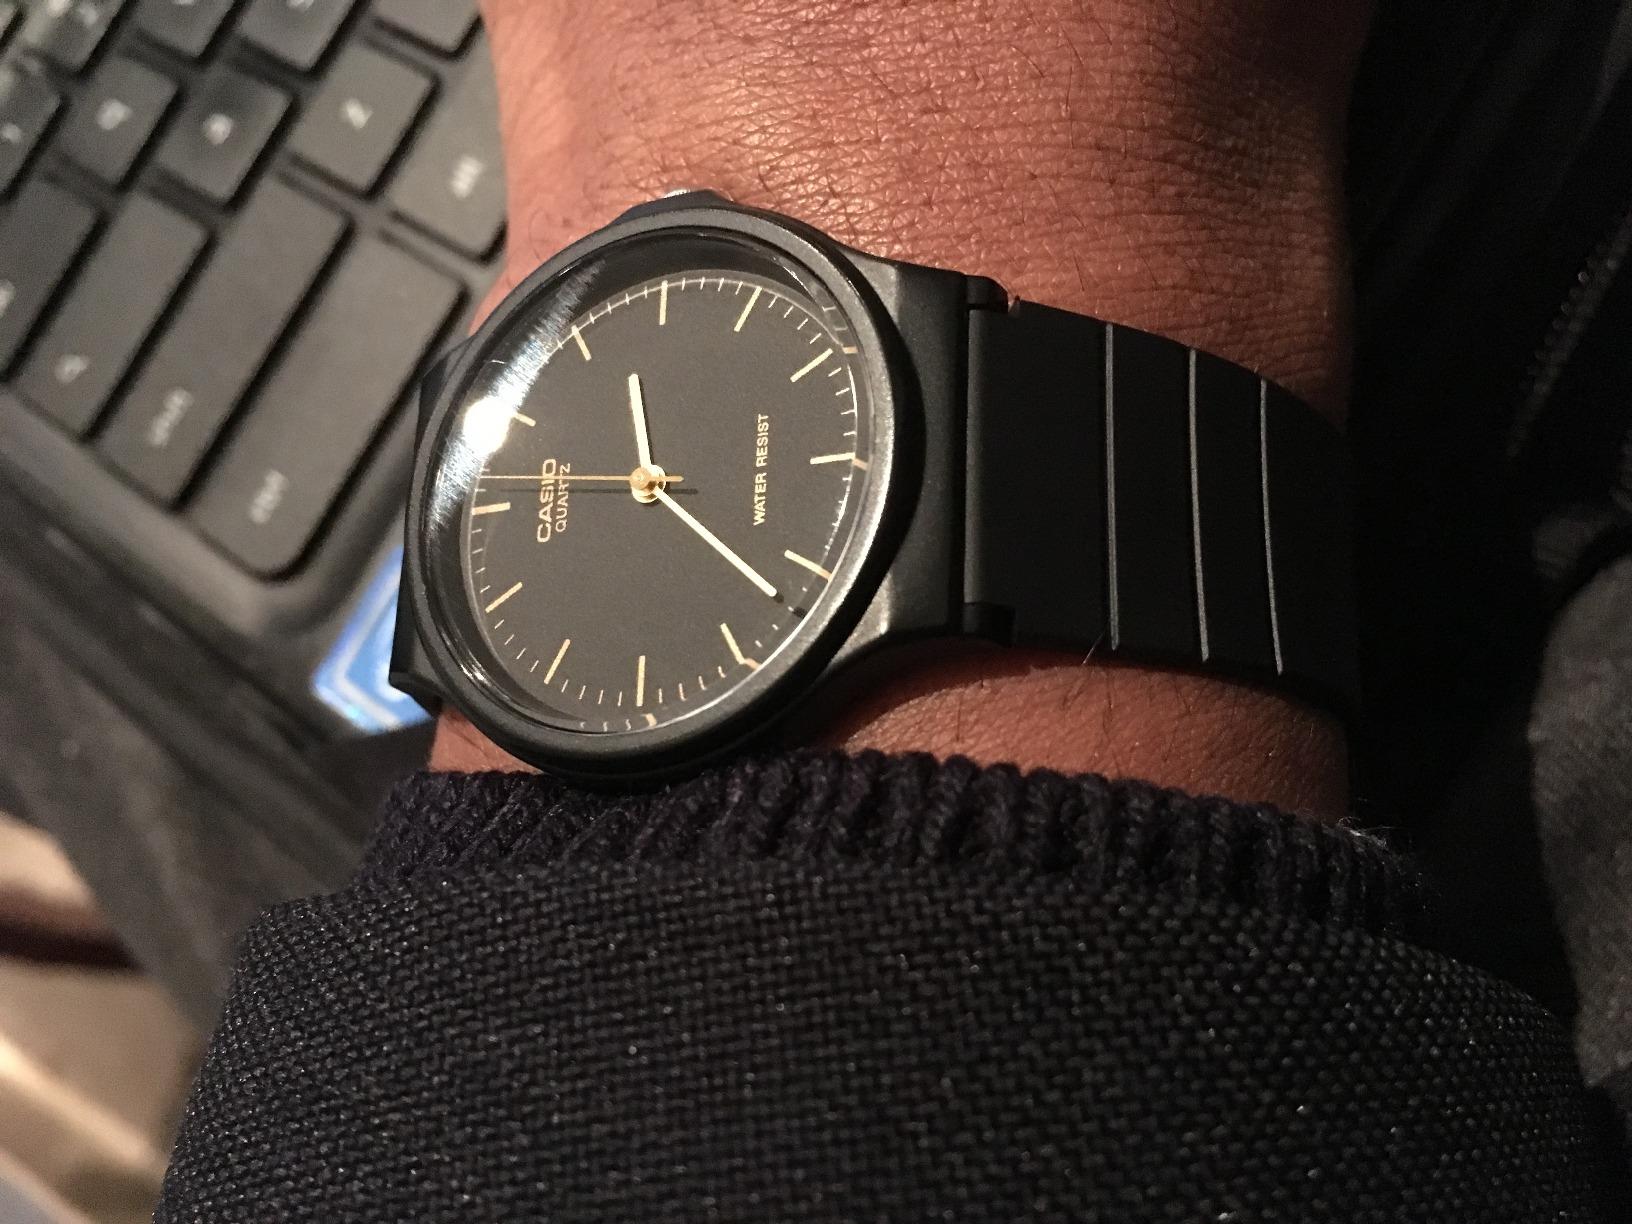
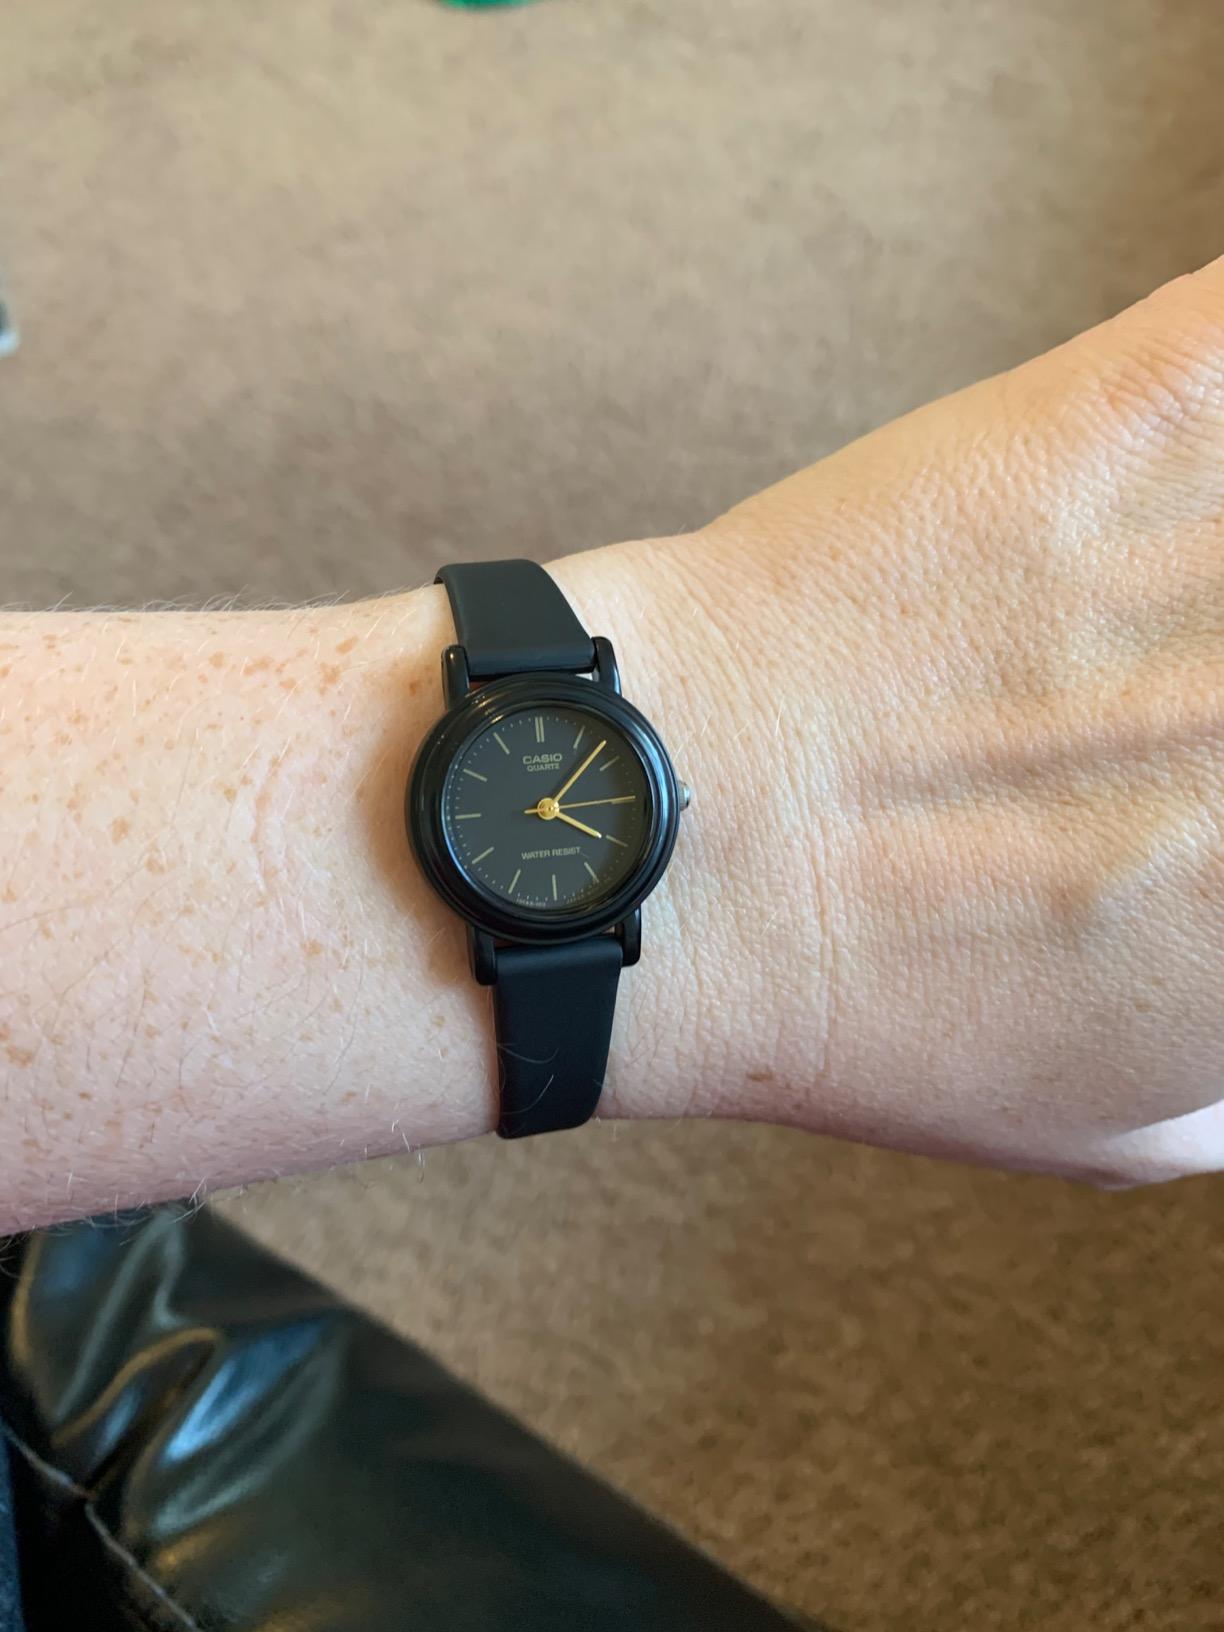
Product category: accessories_watch
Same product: no